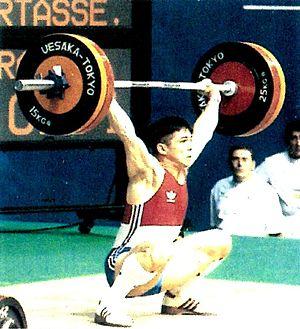
Laurent Fombertasse aux JO de Barcelone 1992
Laurent Fombertasse est un haltérophile français.